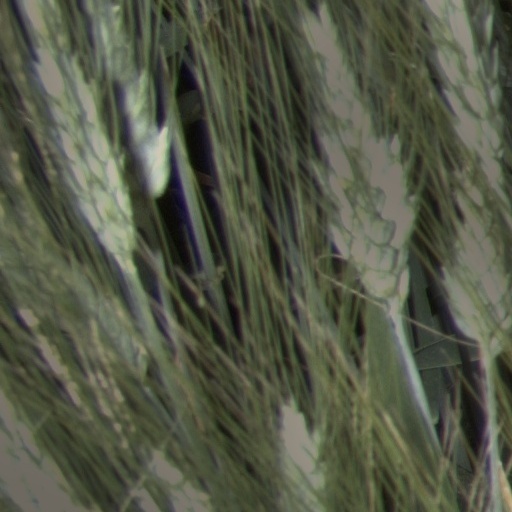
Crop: wheat